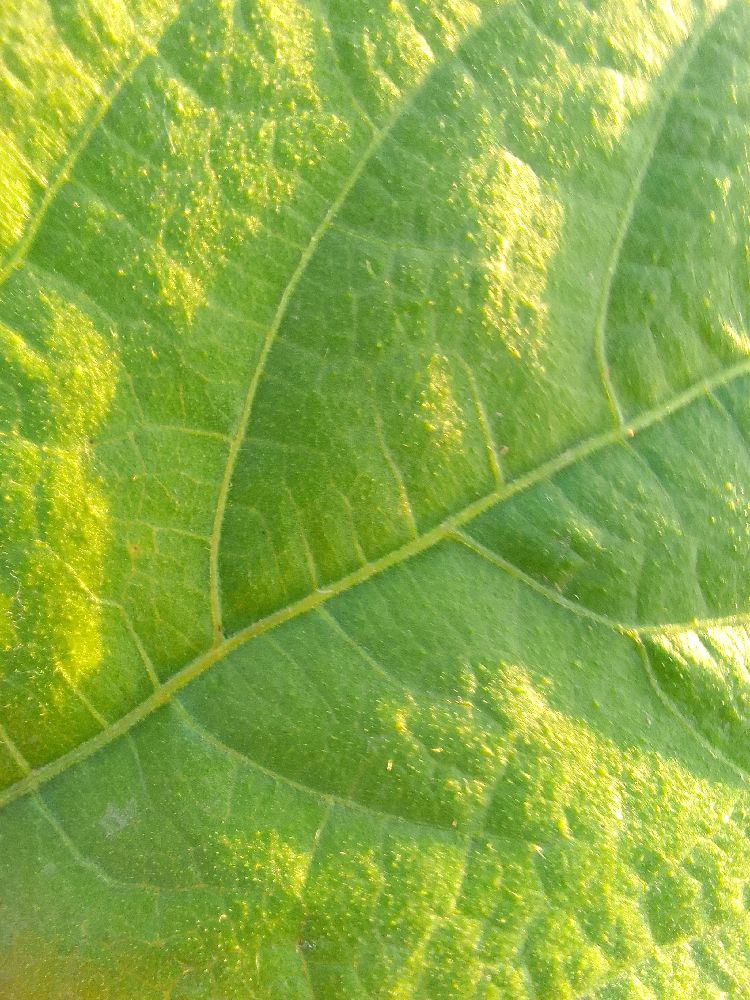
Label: healthy